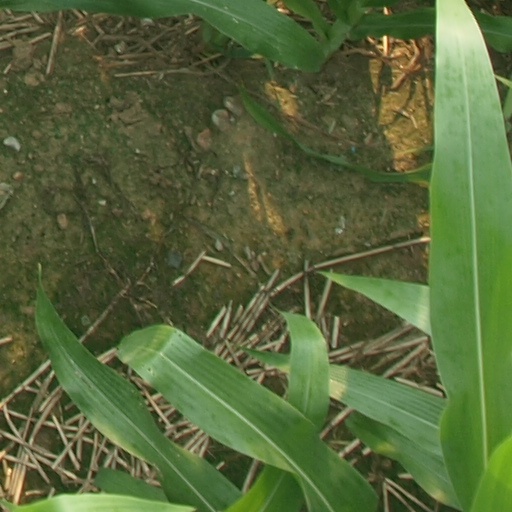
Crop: maize; corn